Festiniog railway station

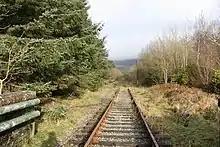
The mothballed line through the station site

Between 2000 and 2011 there were at least two attempts to put the remaining line to use, although by 2011 the whole station site had been completely demolished. In 2011 there were proposals to use the rails as a recreational velorail track. Neither this nor the earlier idea came to anything. The possibility remains that the surviving line could see future preservation or reuse by the nuclear industry.